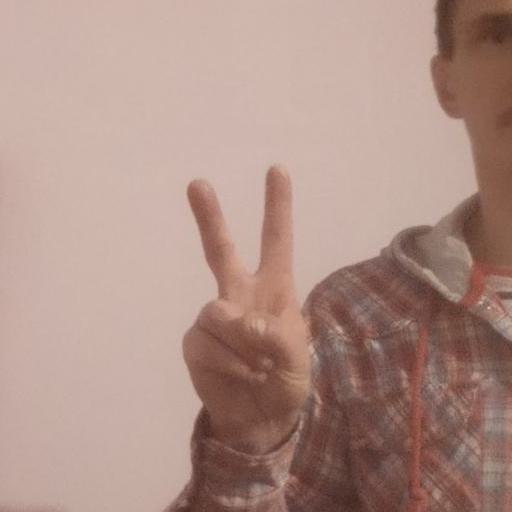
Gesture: peace